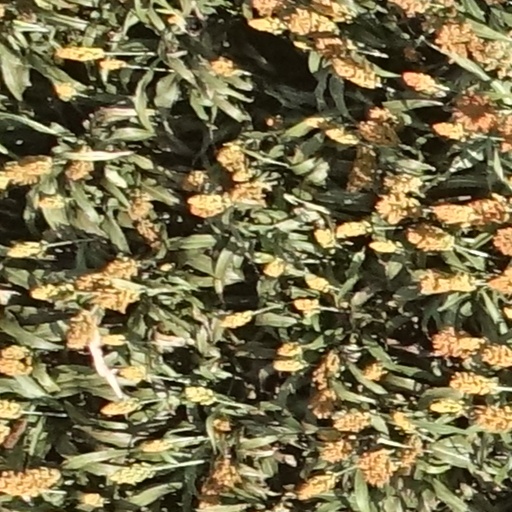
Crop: sorghum